Sheryl Oring

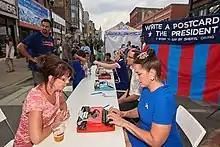
An "I Wish to Say" performance in Chicago

Oring grew frustrated that many Europeans stereotyped Americans as supporting war in general and the 2003 Iraq War specifically. She moved back to the United States, and created a performance art piece called "I Wish to Say." In this exhibit, people dictated letters to then-President George W. Bush that Oring typed-up on a postcard using an old-fashioned typewriter. The postcards were addressed to the White House and Oring kept carbon copies. The very first "I Wish to Say" performance was done in February 2004 for the First Amendment Project. The performance was originally intended to demonstrate the range of opinions Americans have.